Alastair Clarkson

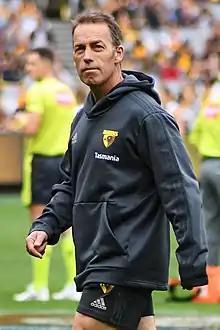
Clarkson coaching in April 2019

Alastair Thomas Clarkson (born 27 April 1968) is an Australian rules football coach and former player. He is currently the head coach of the North Melbourne Football Club in the Australian Football League (AFL) and was previously head coach of the Hawthorn Football Club from 2005 to 2021, where he won four premierships (2008, 2013, 2014, 2015).